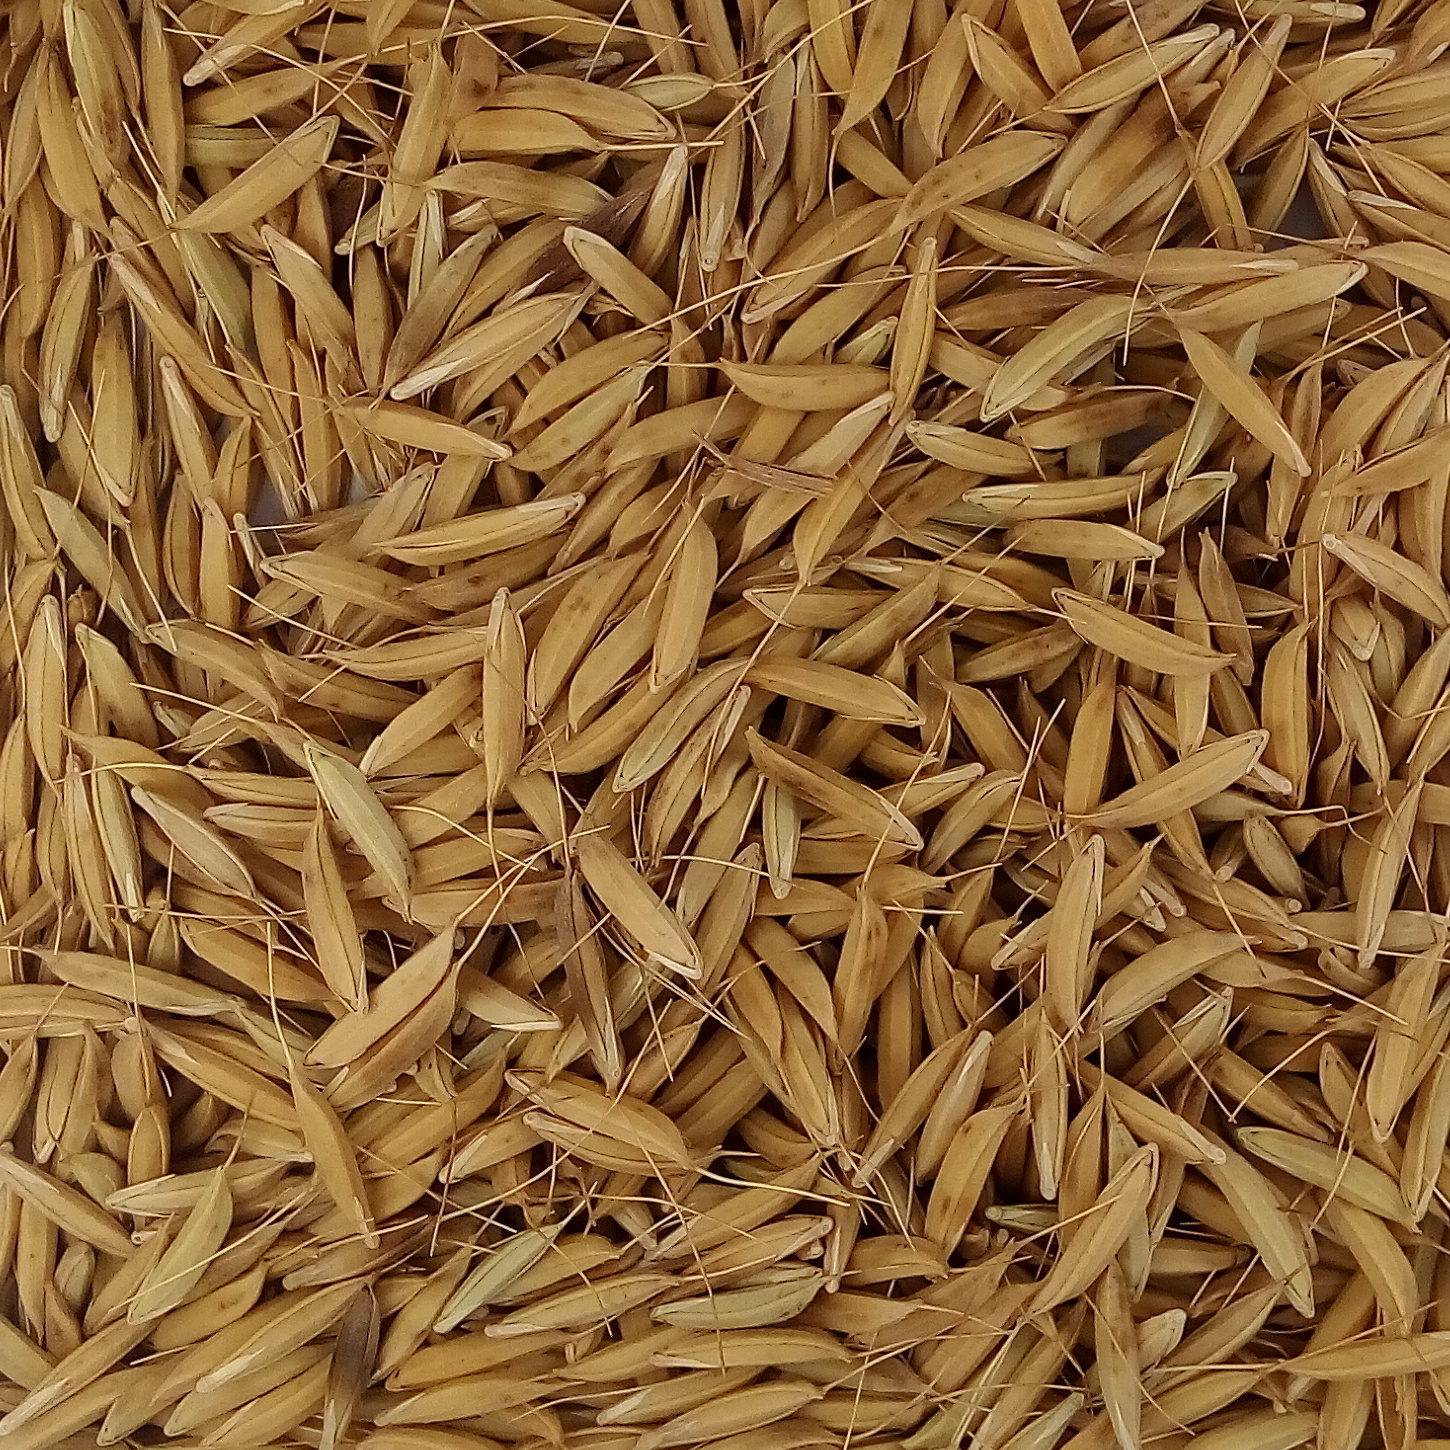
Rice seed variety: CSR_30